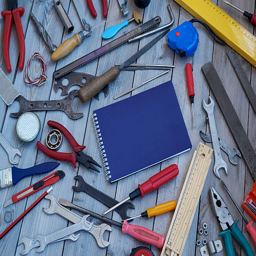
pad and tools on a wooden floor , top view